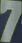
Number: 7